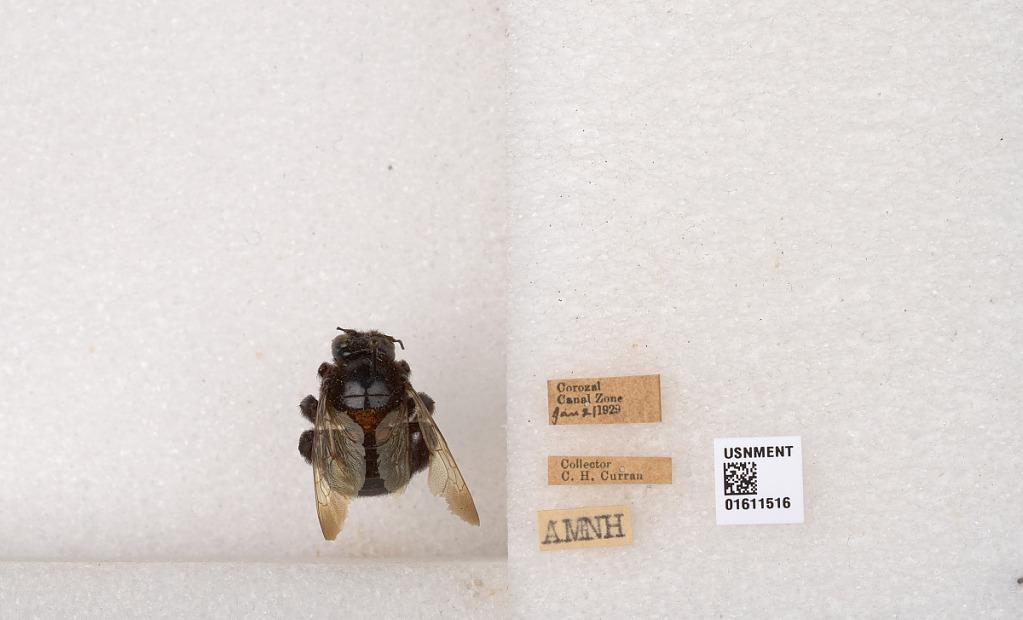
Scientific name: Xylocopa
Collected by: E. Zimmerman
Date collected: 1929-1-21
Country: Panama
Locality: Corozal, Canal Zone